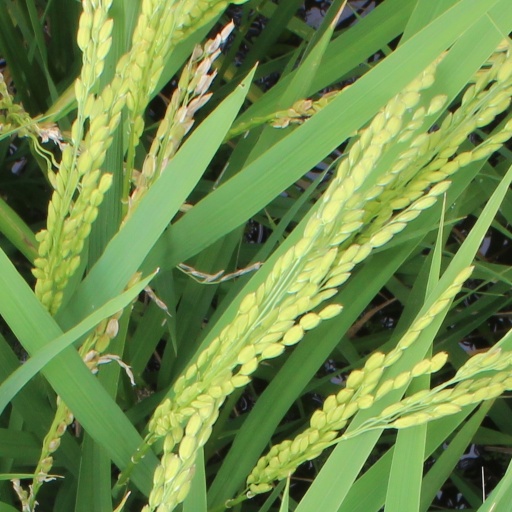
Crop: rice